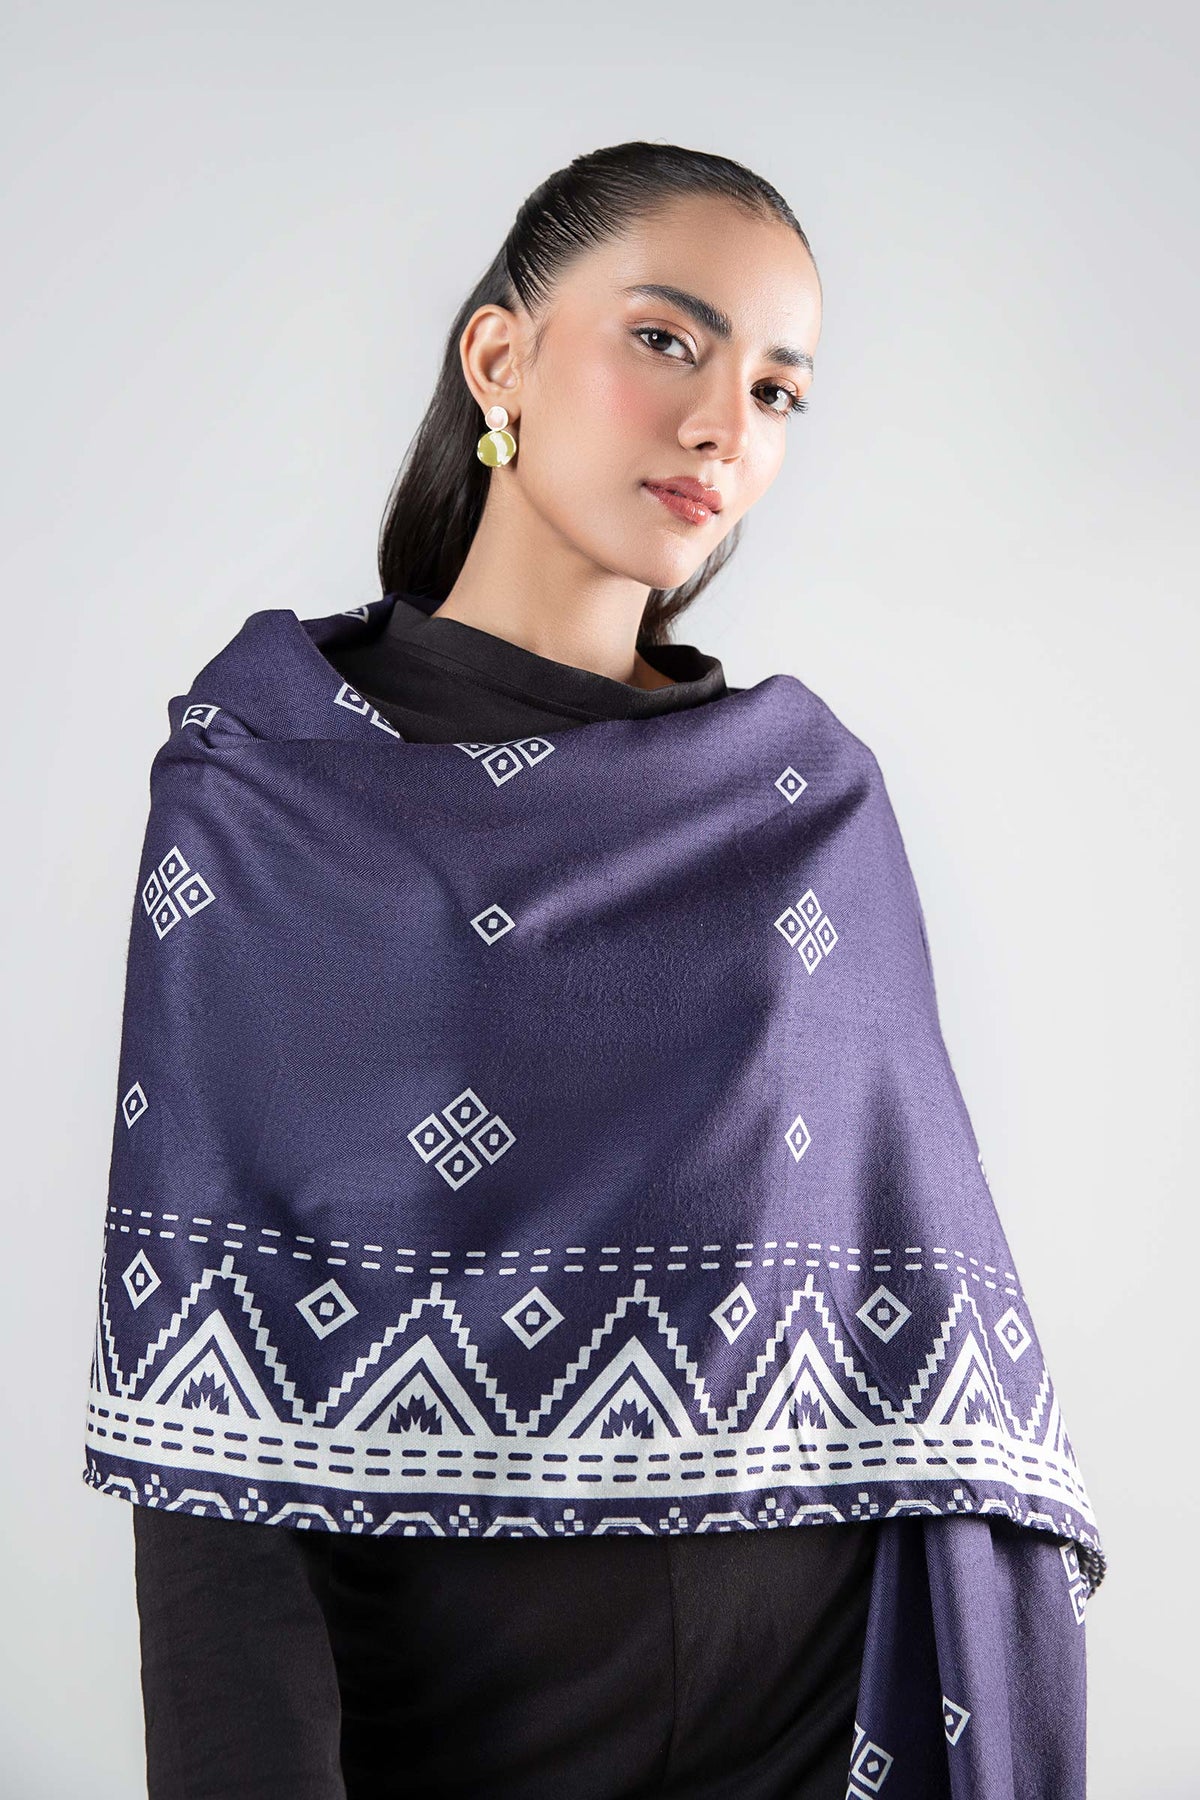
navy white tribal print dupatta